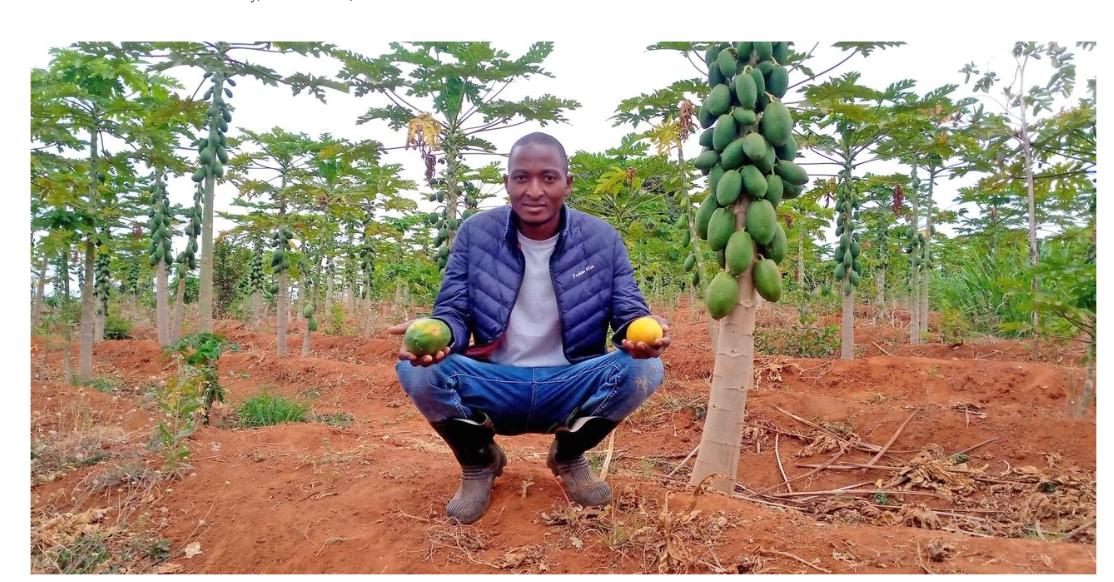
Shamba la mapapai, kukiwa na mtu aliyechuchumaa, amevaa koti la bluu na mabuti meusi. Mikononi akiwa ameshika mapapai mawili, ambayo tayari yameshakomaa. yako tayari kwa ajili ya kuchumwa na kwenda kuuzwa.